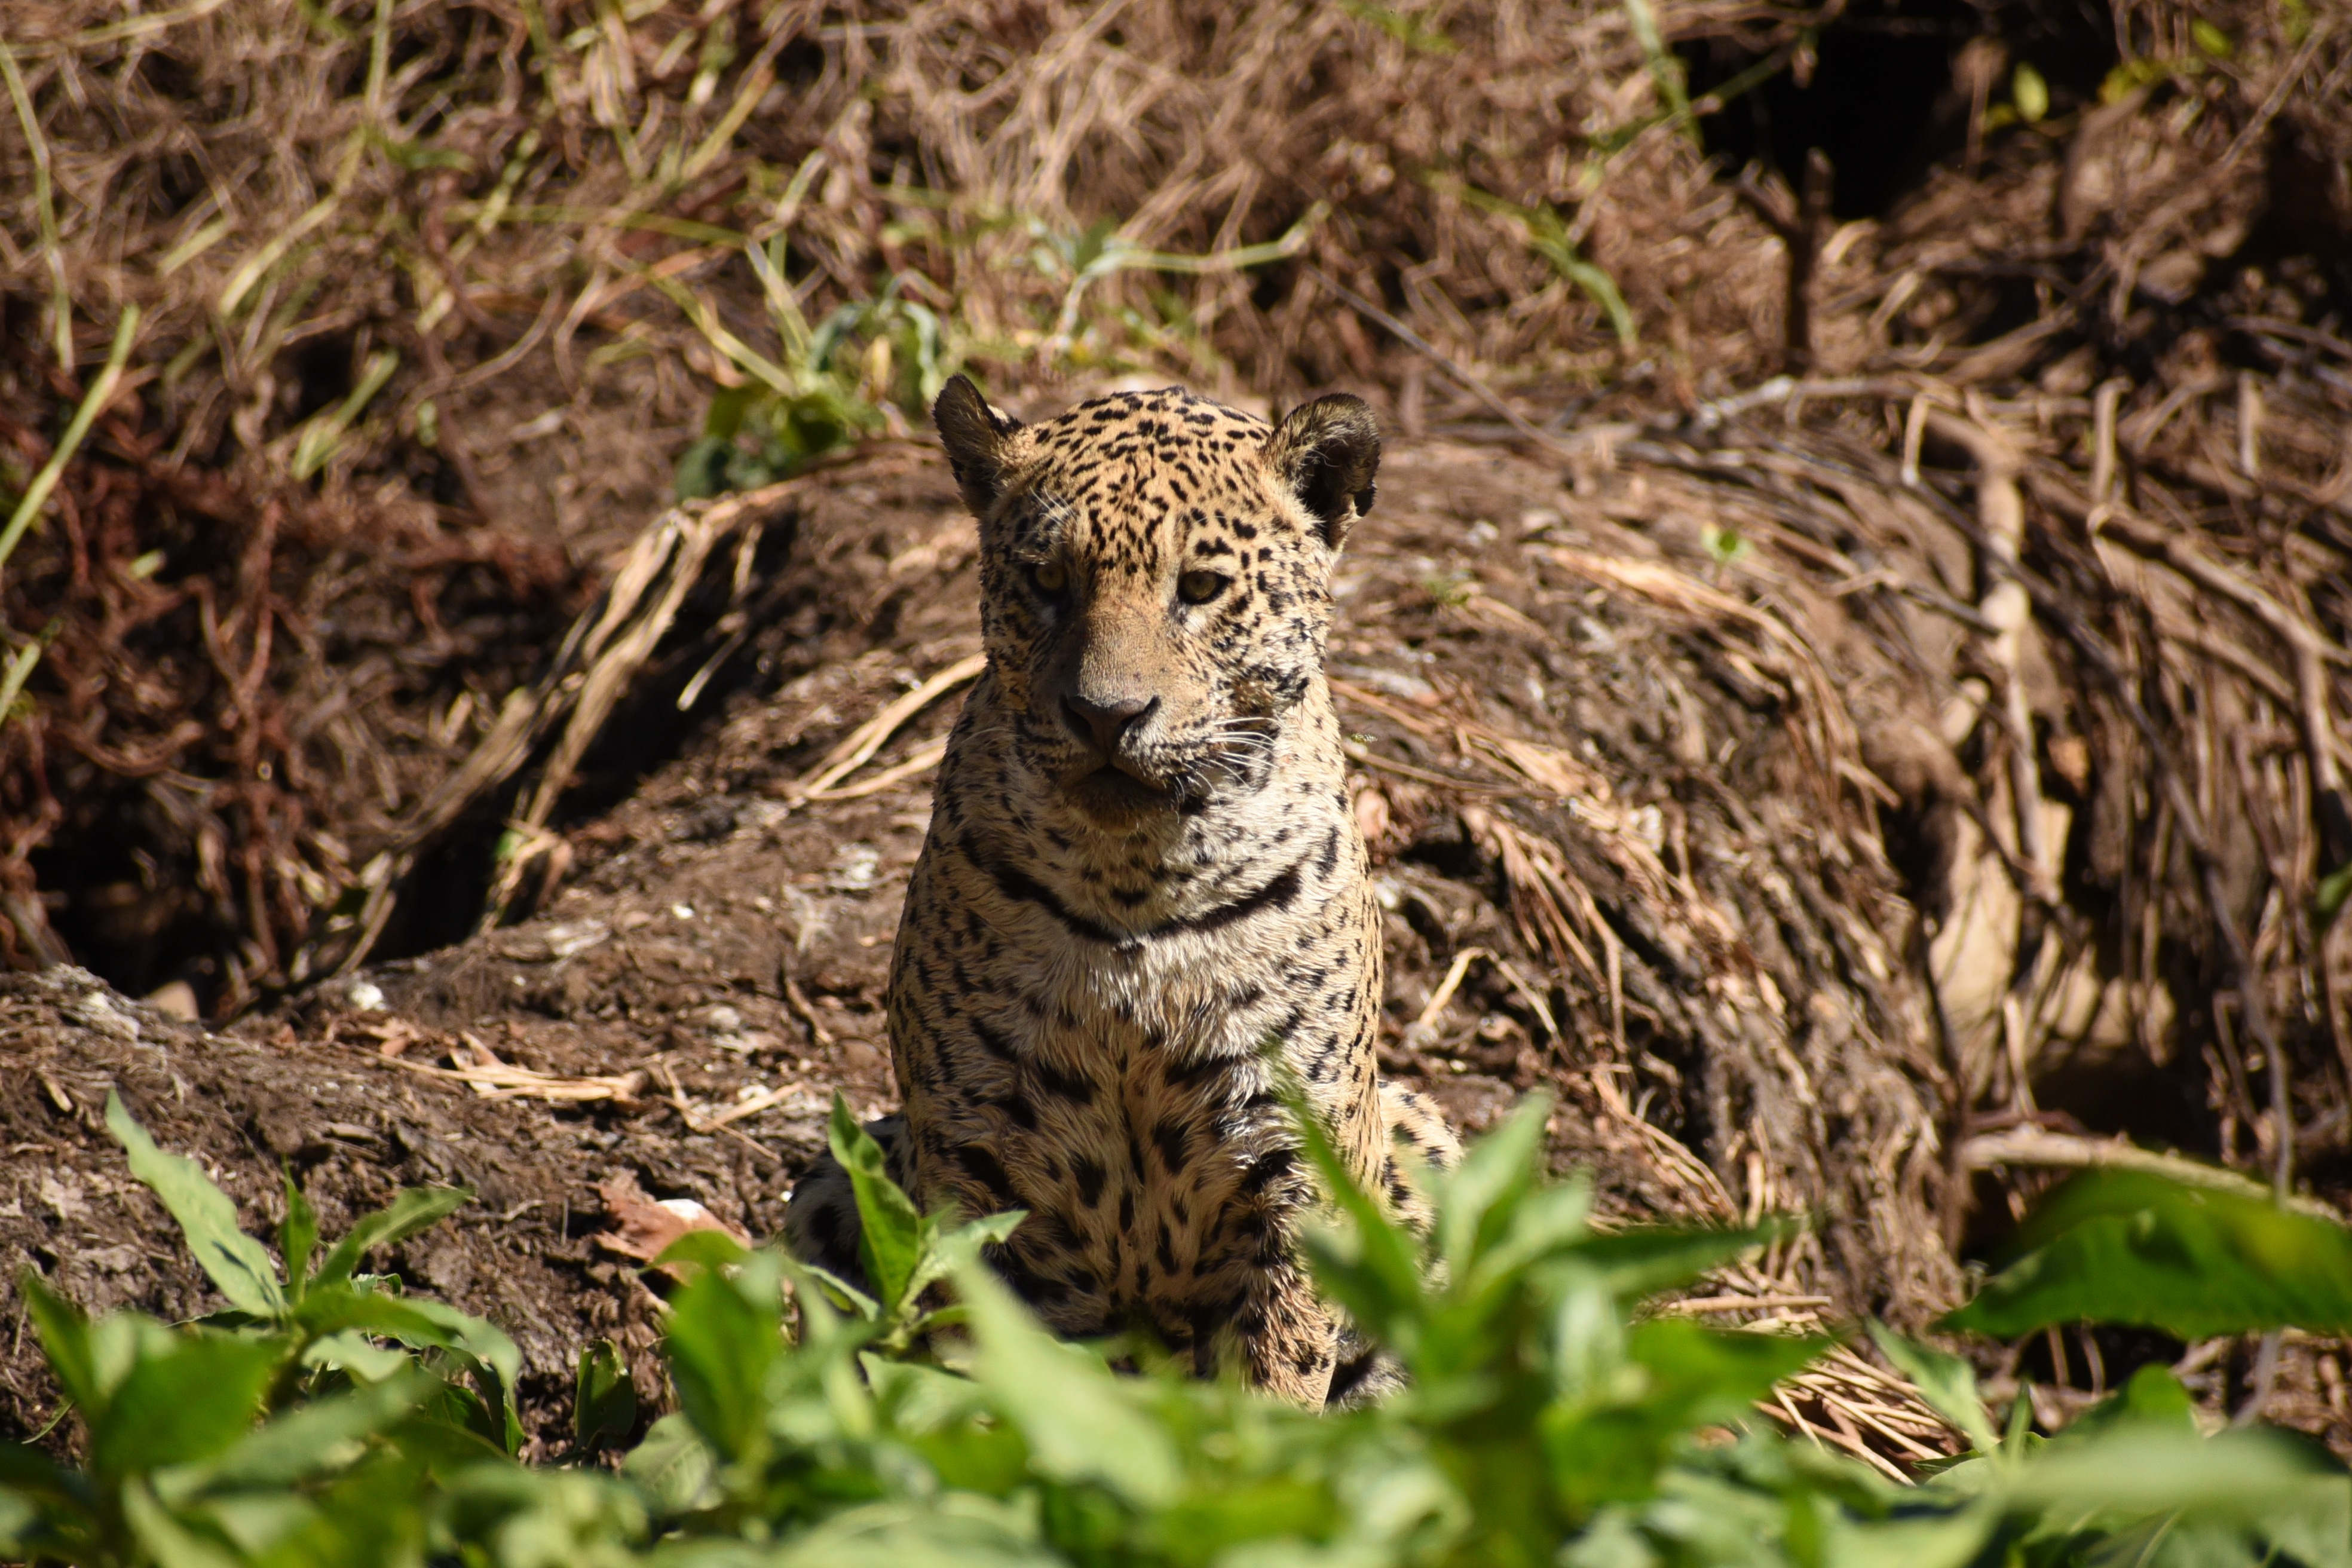
Jaguar: Kasimir